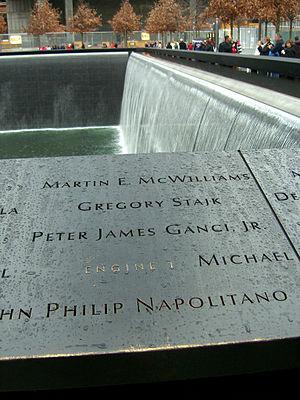
Peter James Ganci, Jr., né le 27 octobre 1946 et mort le 11 septembre 2001 à New York, est un pompier américain du Fire Department of the City of New York.